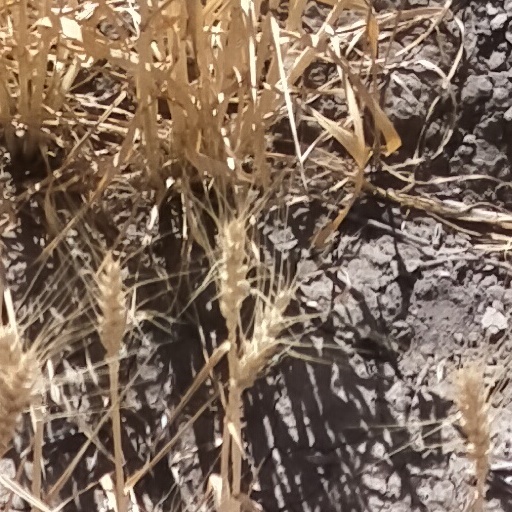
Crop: wheat